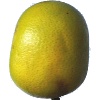
Label: Pomelo Sweetie 1